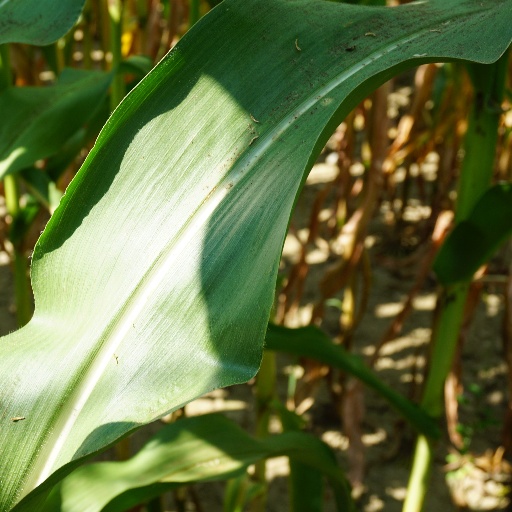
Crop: maize; corn